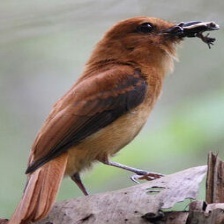
Species: CINNAMON ATTILA
Scientific name: ATTILA CINNAMOMEUS